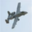
Label: airplane